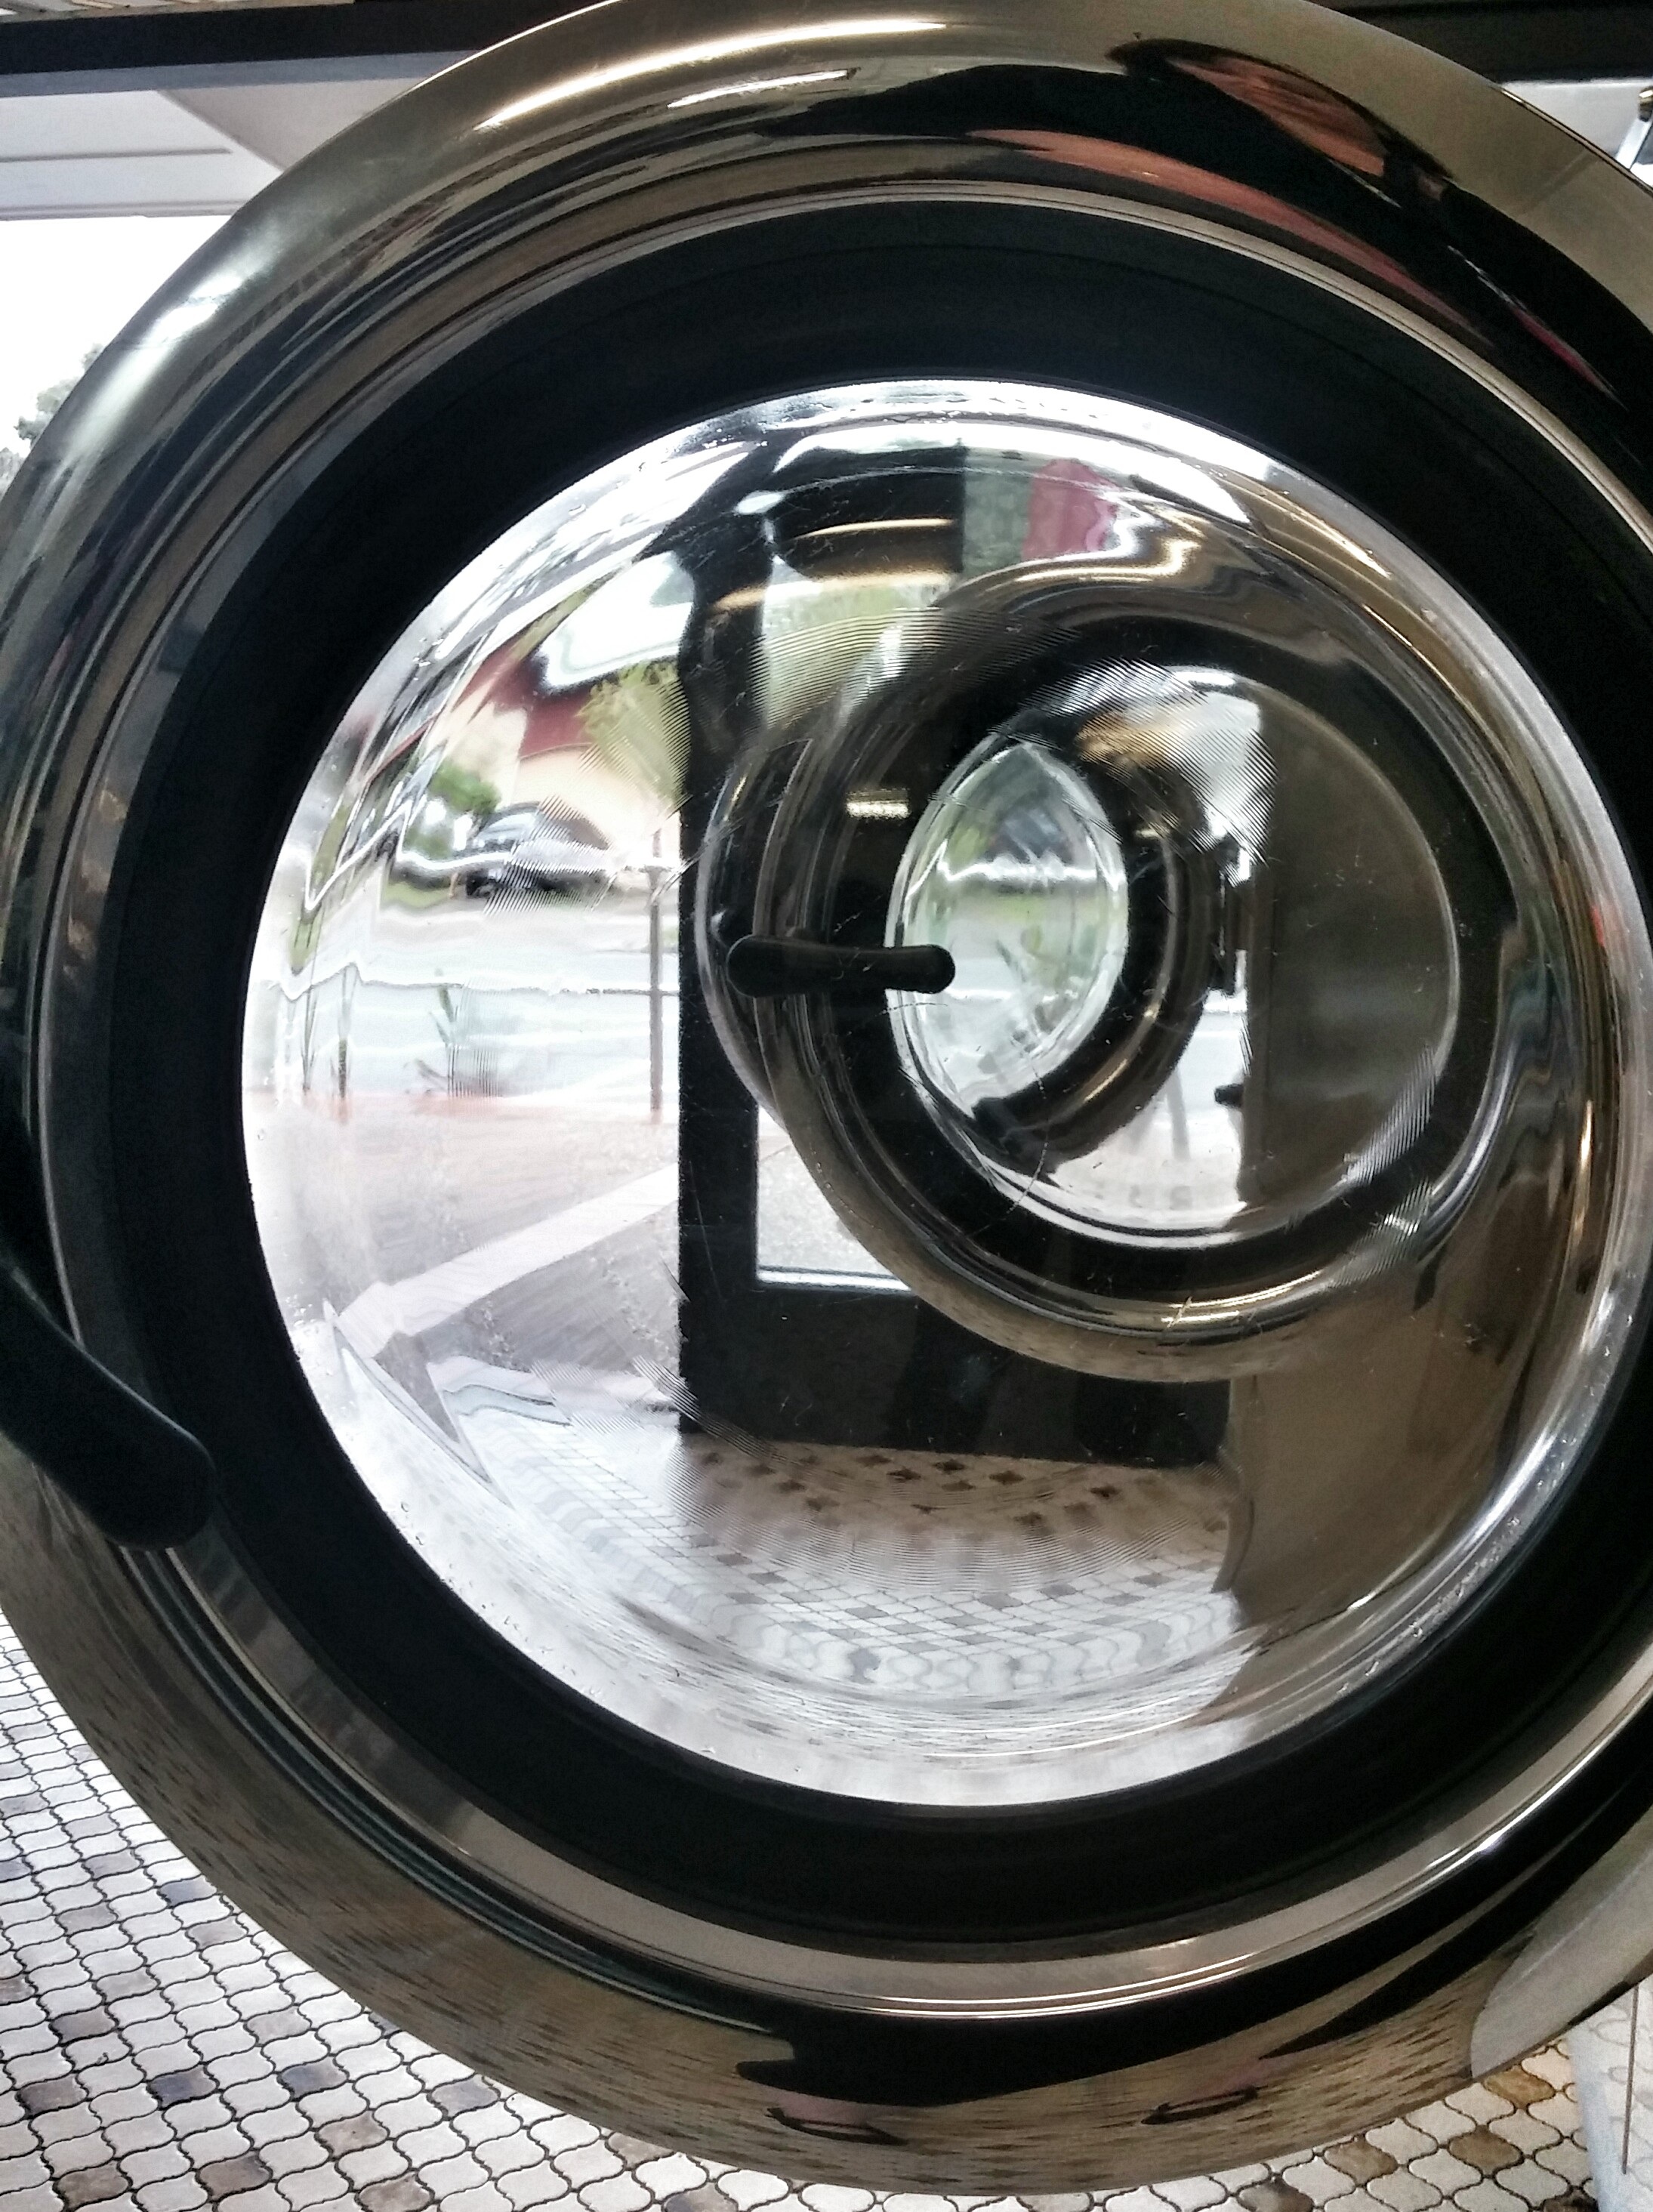
light, car, wheel, vehicle, spoke, washing, steering wheel, tire, laundry, laundromat, headlamp, launderette, rim, circles, hubcap, alloy wheel, automobile make, automotive exterior, automotive tire, automotive lighting